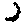
Label: 2